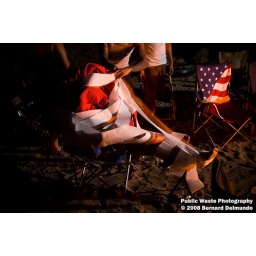
Justin fell asleep in the chair so we wrapped him up with three rolls of toilet paper.